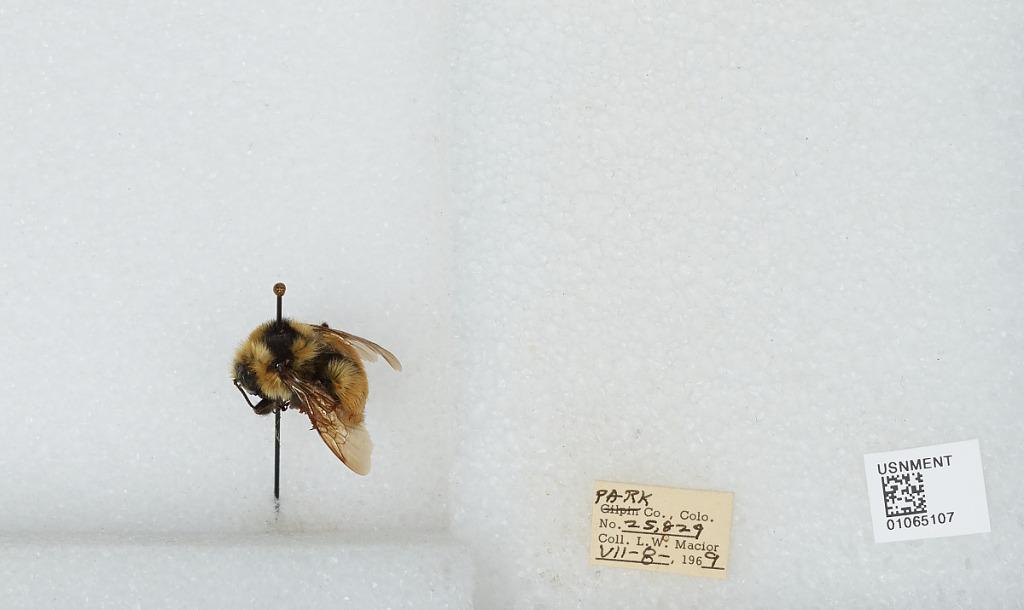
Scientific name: Bombus (Pyrobombus) bifarius Cresson
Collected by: L. Macior
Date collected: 1969-7-8
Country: United States
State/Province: Colorado
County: Park
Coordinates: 40.3533, -106.919